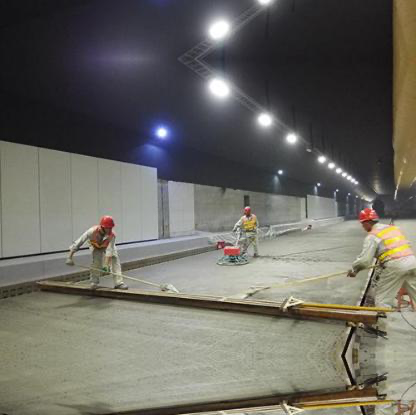
Objects in the image:
label: helmet
label: helmet
label: helmet